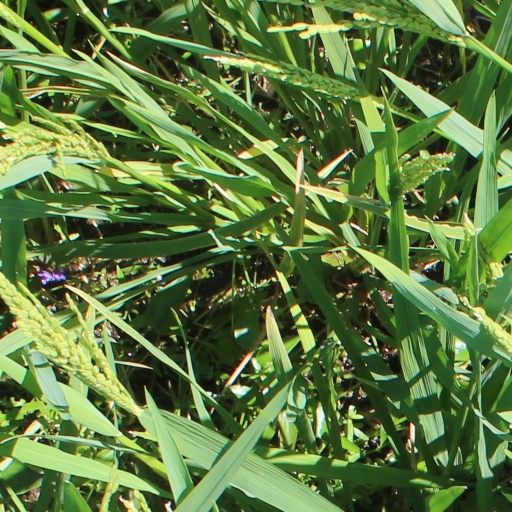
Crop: rice